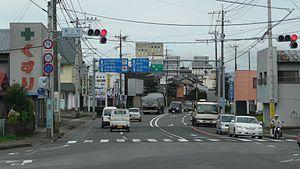
Kobayashi est une ville située dans la préfecture de Miyazaki, sur l'île de Kyūshū, au Japon.